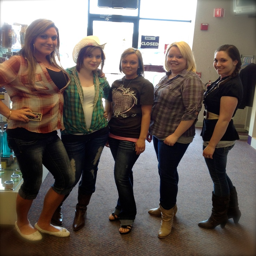
stylists hosted a cowgirl themed - jeans day to raise funds for humanitarian aid organization !